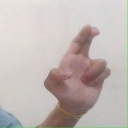
अक्षर: आ